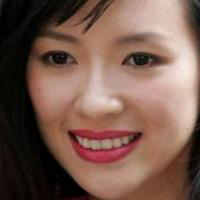
Age group: age 31-40